Davidson High School (New South Wales)

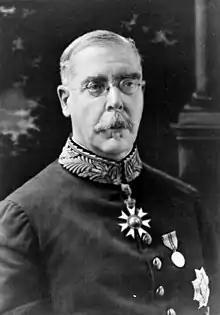
Sir Walter Davidson, Governor of New South Wales, namesake of the suburb and the school.

Davidson High School was originally to be called Sorlie High School after George Sorlie, an idealistic developer of land in the district. However, the residents of the area requested a change of name for the suburb, which was granted. The new suburb, and consequently the new high school, was named after Sir Walter Davidson, a popular Governor of New South Wales from 1918 until his death in 1923, and to whom the parklands of called Davidson Park were dedicated on 13 October 1923, which now lies within Garigal National Park. This forms the western boundary of Davidson. However, the site of the school lies not in Davidson but on the western edge of Frenchs Forest.